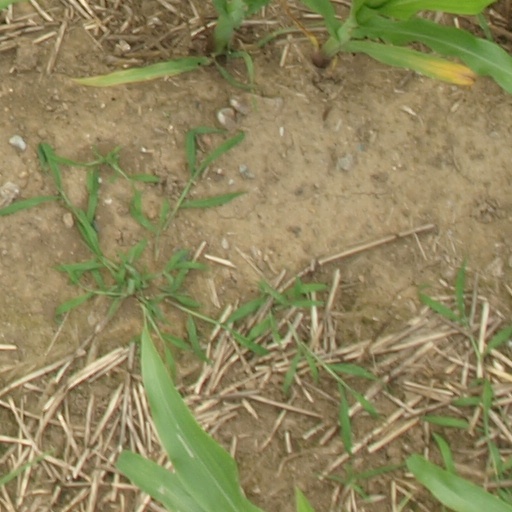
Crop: maize; corn